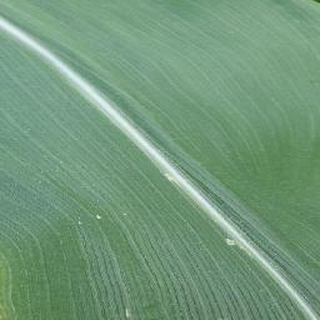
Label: healthy_corn